Derek White (racing driver)

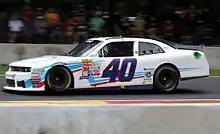
White turning left at Road America in 2015

In 2015, White and Long were joined by team owners Rick Ware and Curtis Key as partners, and the team eventually added the No. 40 team. Before the Winn-Dixie 300 at Talladega Superspeedway, White was penalized 15 drivers and owners points for an unsecured ballast.